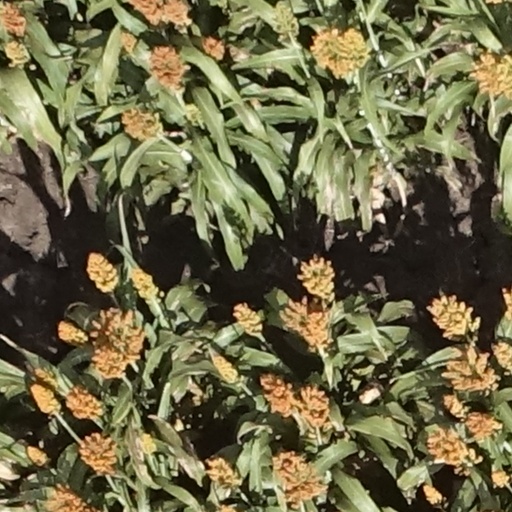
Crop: sorghum